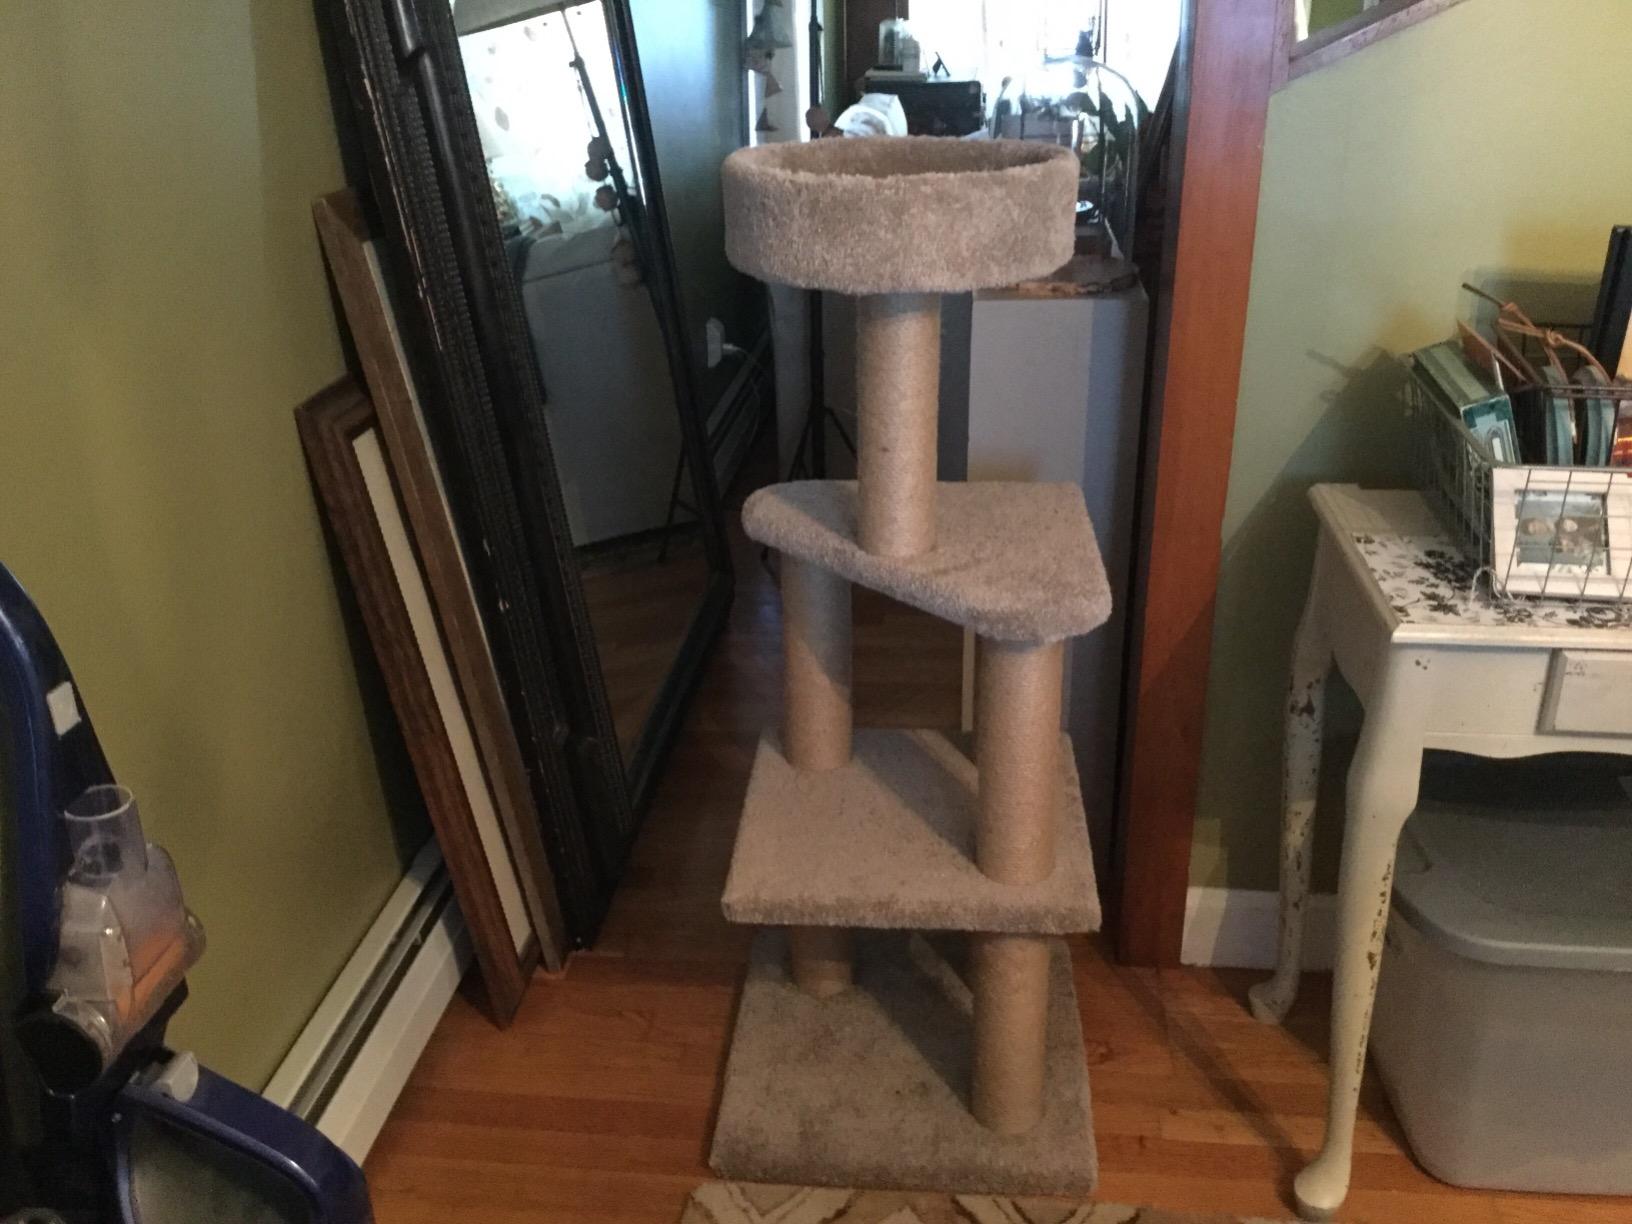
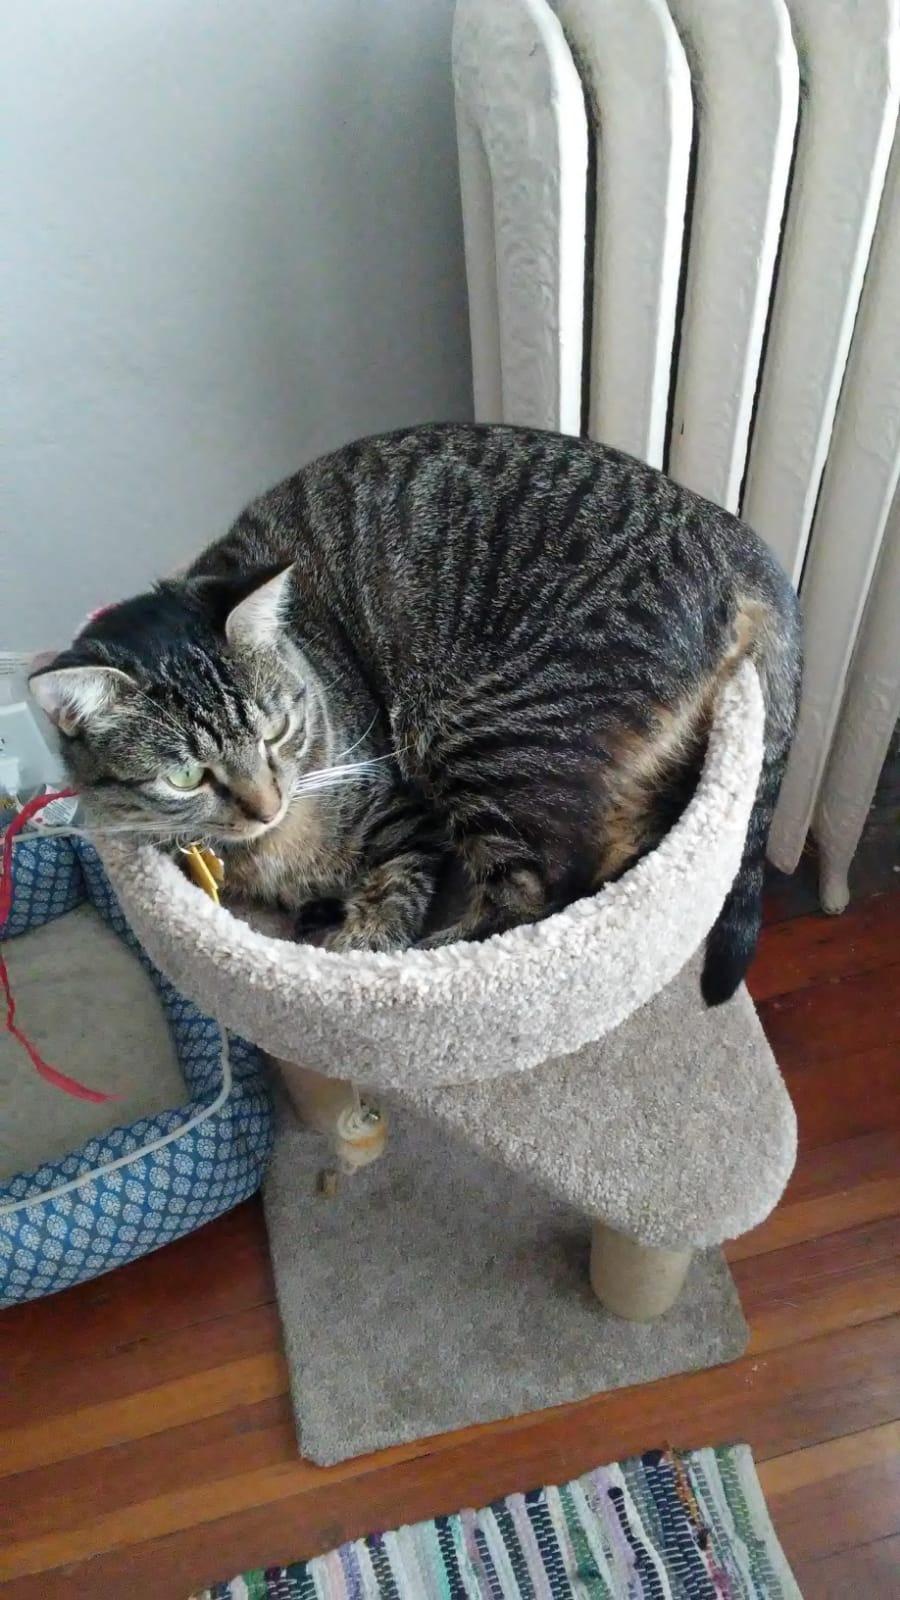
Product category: items_cat tree
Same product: no